Pope Pius XI and Judaism

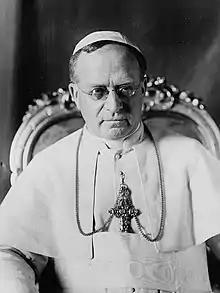
Pope Pius XI (1938)

The relations between Pope Pius XI and Judaism during his reign from 1922 to 1939 are generally regarded as good. The pontiff was particularly opposed to antisemitism, an important issue at the time when Nazi Germany was rising. Certain favourable opinions of Pius XI were subsequently used to attack the perceived silence of Pope Pius XII.